Nordholz Naval Airbase

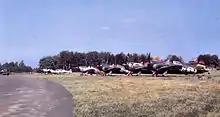
406th Fighter Group P-47 Thunderbolts, AAF Station Nordholz, Germany, June 1945.

The airfield was occupied by U.S. forces on 16 May 1945 as part of the American Zone of Occupation in the Bremen area, an enclave surrounded by the British zone. The United States Army Air Forces moved into the airfield on 5 June and it served as home for P-47 Thunderbolts of 86th Fighter Group 512th and 513th Fighter Squadrons, flying air defense missions from the base over the Bremen area. Initially given the designation of Advanced Landing Ground "R-56", it was renamed Army Air Force Station Nordholtz, or simply Nordholz Air Base. After reducing the boundary of the American enclave to the borders of the State of Bremen in 1947 the airfield, located in Lower Saxony, was handed over to the RAF, who began dismantling the airport installations and destroying the three concrete runways.